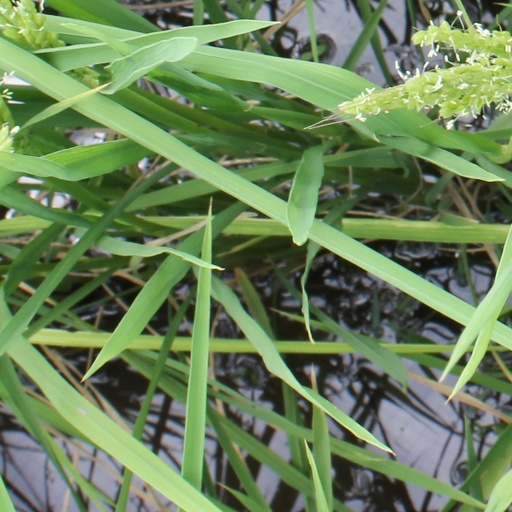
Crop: rice